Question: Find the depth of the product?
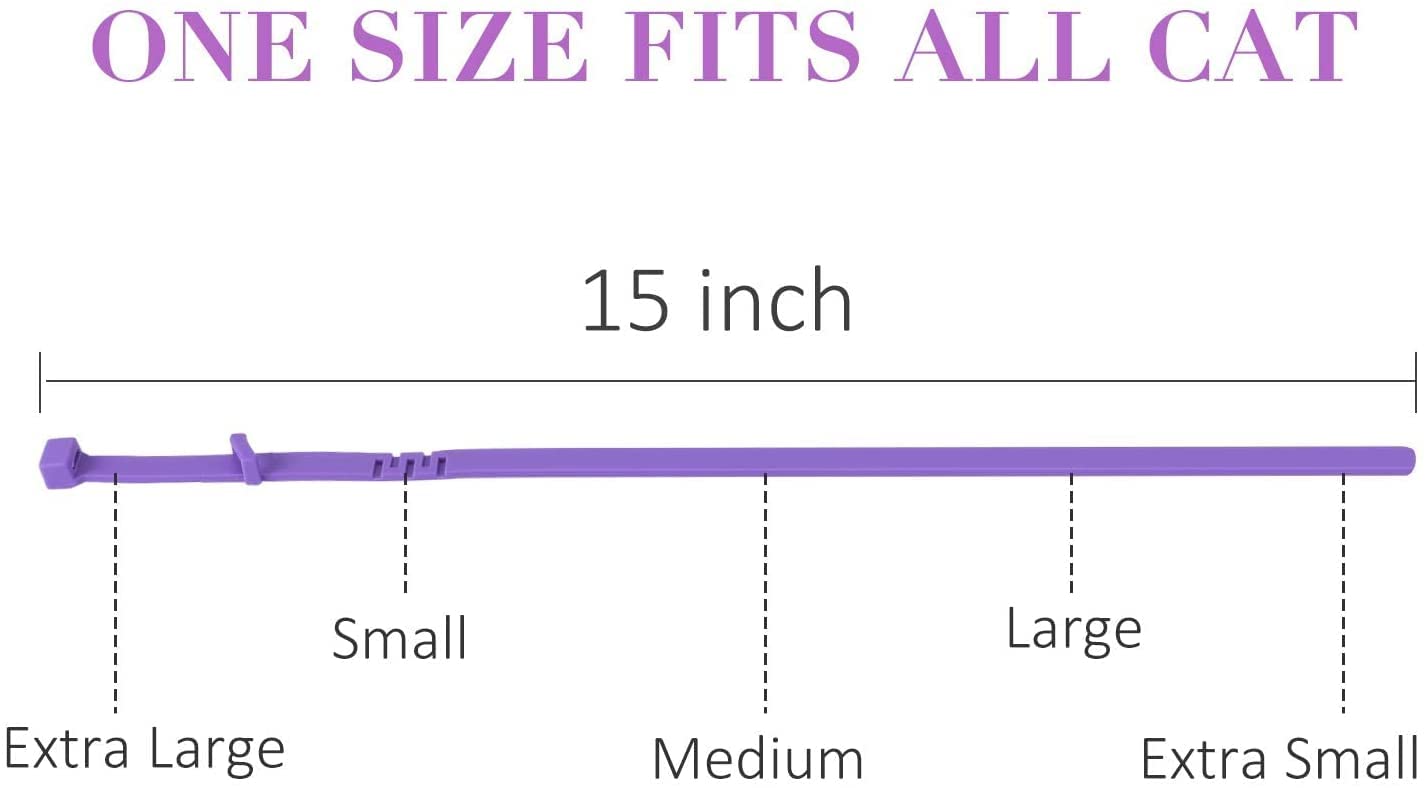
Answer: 15.0 inch